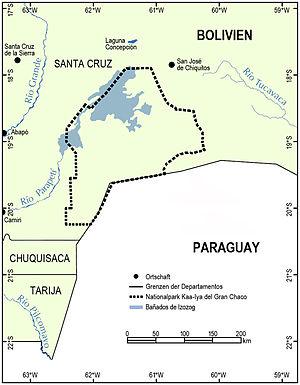
Le parc national Kaa Iya del Gran Chaco ou Parc national Kaa Iya, est un parc national du département bolivien du Santa Cruz. Établi sur une énorme superficie du Gran Chaco bolivien de 34 411 km², il s'étend principalement dans le municipio de Charagua de la province de Cordillera du dit département, et dans ceux de Pailón et de San José de Chiquitos de la province de Chiquitos.